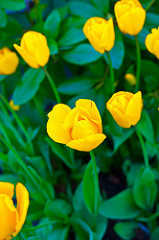
Flower: tulip